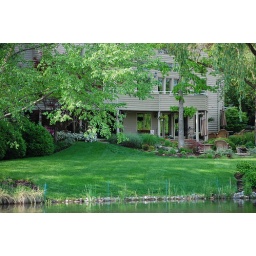
house by the lake at reston park